Vasyl Petiovka

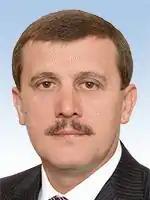
Official portrait, 2019

Vasyl Vasyliovych Petiovka (born 30 January 1967) is a Ukrainian politician currently serving as a People's Deputy of Ukraine since 12 December 2012.